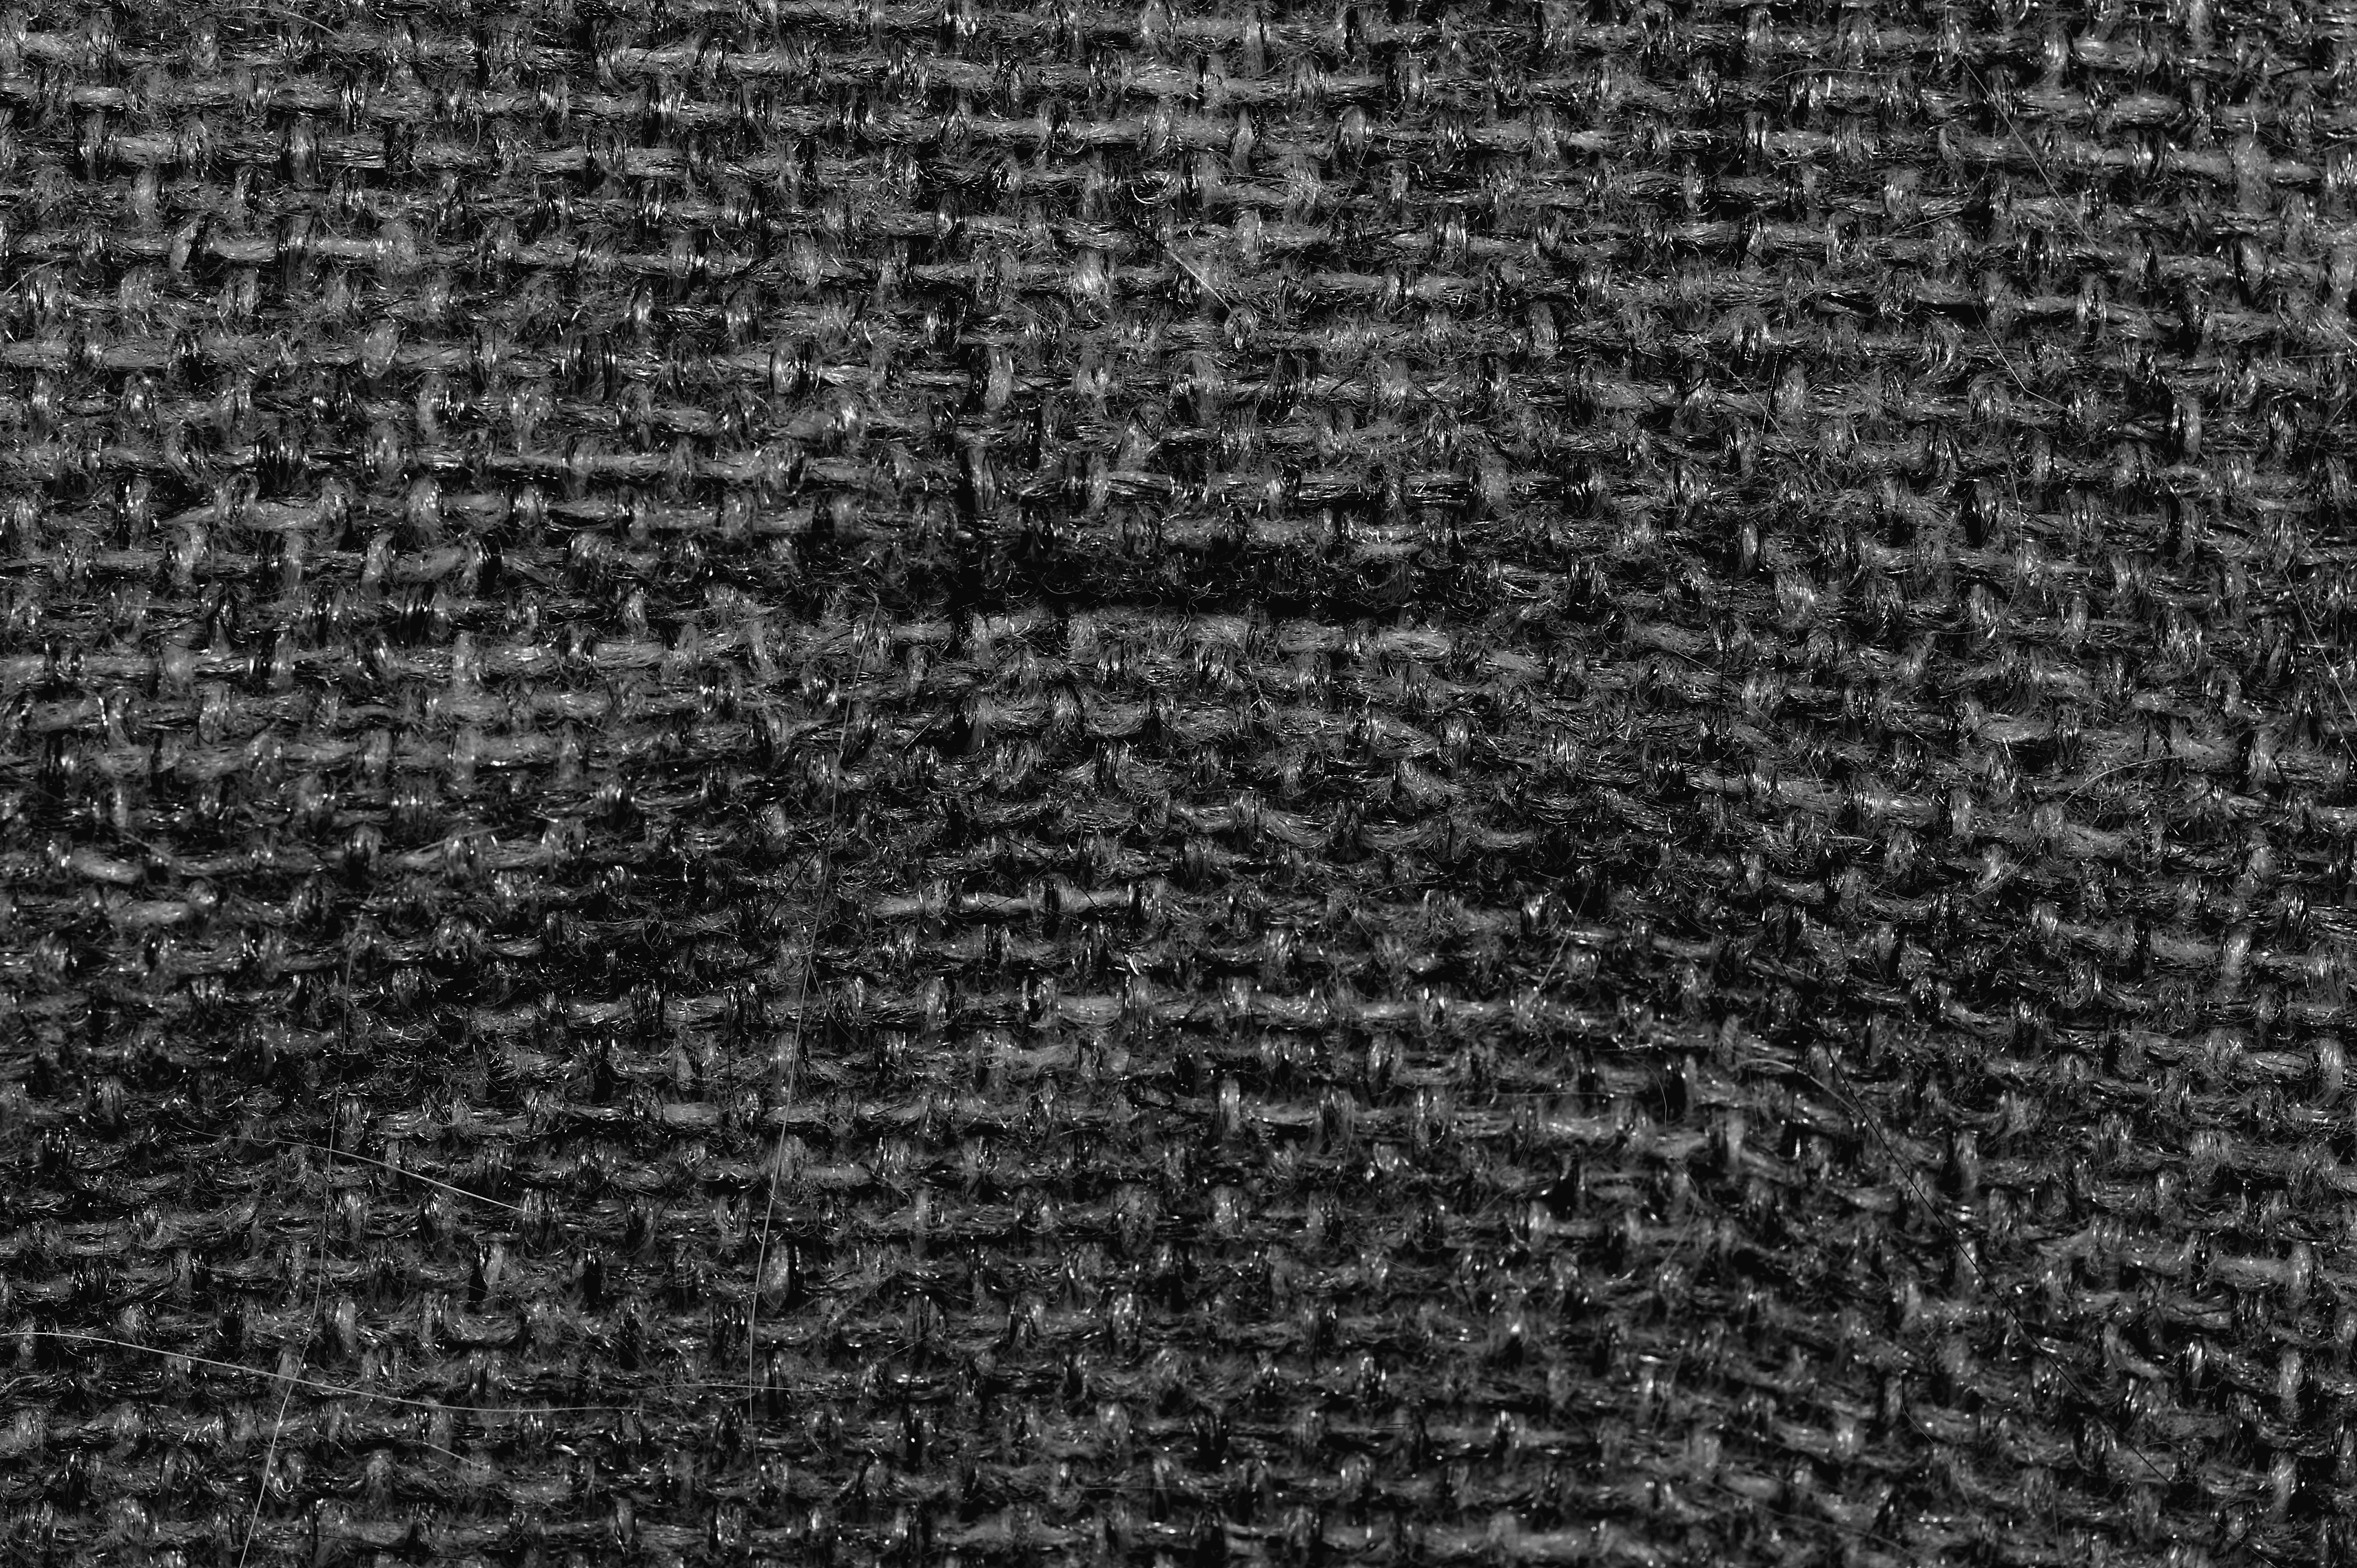
black and white, texture, floor, wall, asphalt, pattern, line, soil, black, monochrome, circle, fabric, sewing, design, carpet, flooring, monochrome photography, chair cover